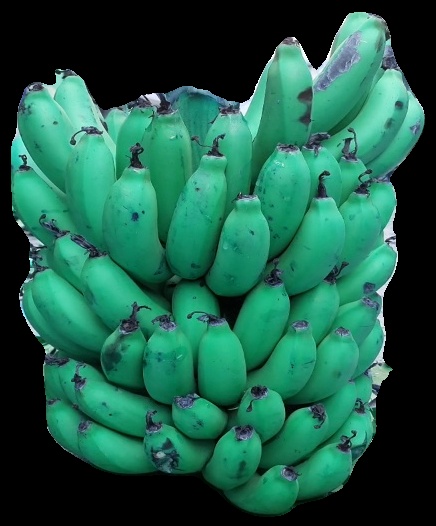
Variety: pachbale
Grade: grade2